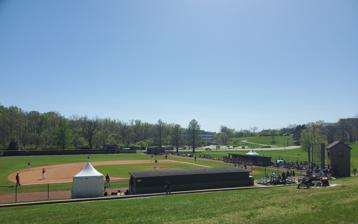
Building: Knights Field
Country: United States of America
Year built: 1954
Knights Field Address 2100 Treece Terrace Location Louisville, Kentucky , 40205 Coordinates 38°13′03″N 85°42′21″W / 38.217485°N 85.705965°W / 38.217485; -85.705965 Owner Bellarmine University Operator Bellarmine University Type Stadium Genre(s) Baseball Field size LF: 355 ft (108.2 m) LC: 360 ft (109.7 m) CF: 380 ft (115.8 m) RC: 360 ft (109.7 m) RF: 335 ft (102.1 m) Surface Grass Scoreboard Daktronics Construction Broke ground 1952 Built 1953 Opened 1954 Tenants Bellarmine Knights baseball ( NCAA ) 1954–present Website athletics .bellarmine .edu /sports /2015 /1 /13 /BB _0113150257 .aspx Knights Field is a baseball park located on the campus of Bellarmine University in Louisville, Kentucky . It is home of the Bellarmine Knights baseball team. With the Knights making the jump to NCAA Division I in 2020, the university announced that they would be prioritizing upgrades to Knights Field. See also List of NCAA Division I baseball venues References